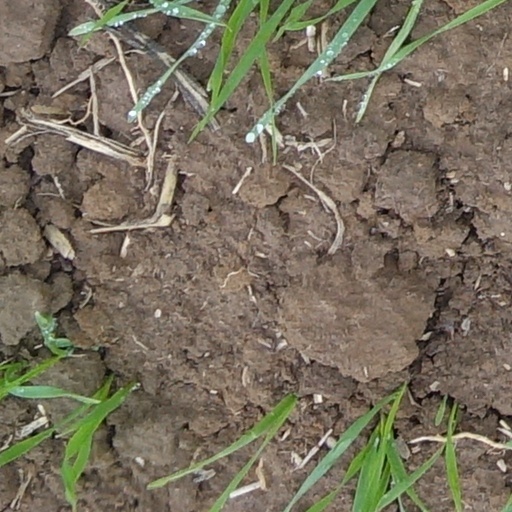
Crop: wheat